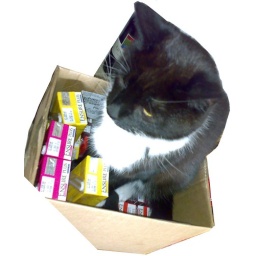
Way too big cat in way too small box